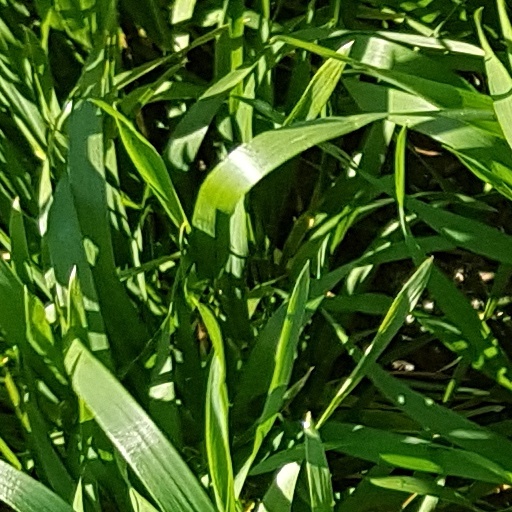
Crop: wheat